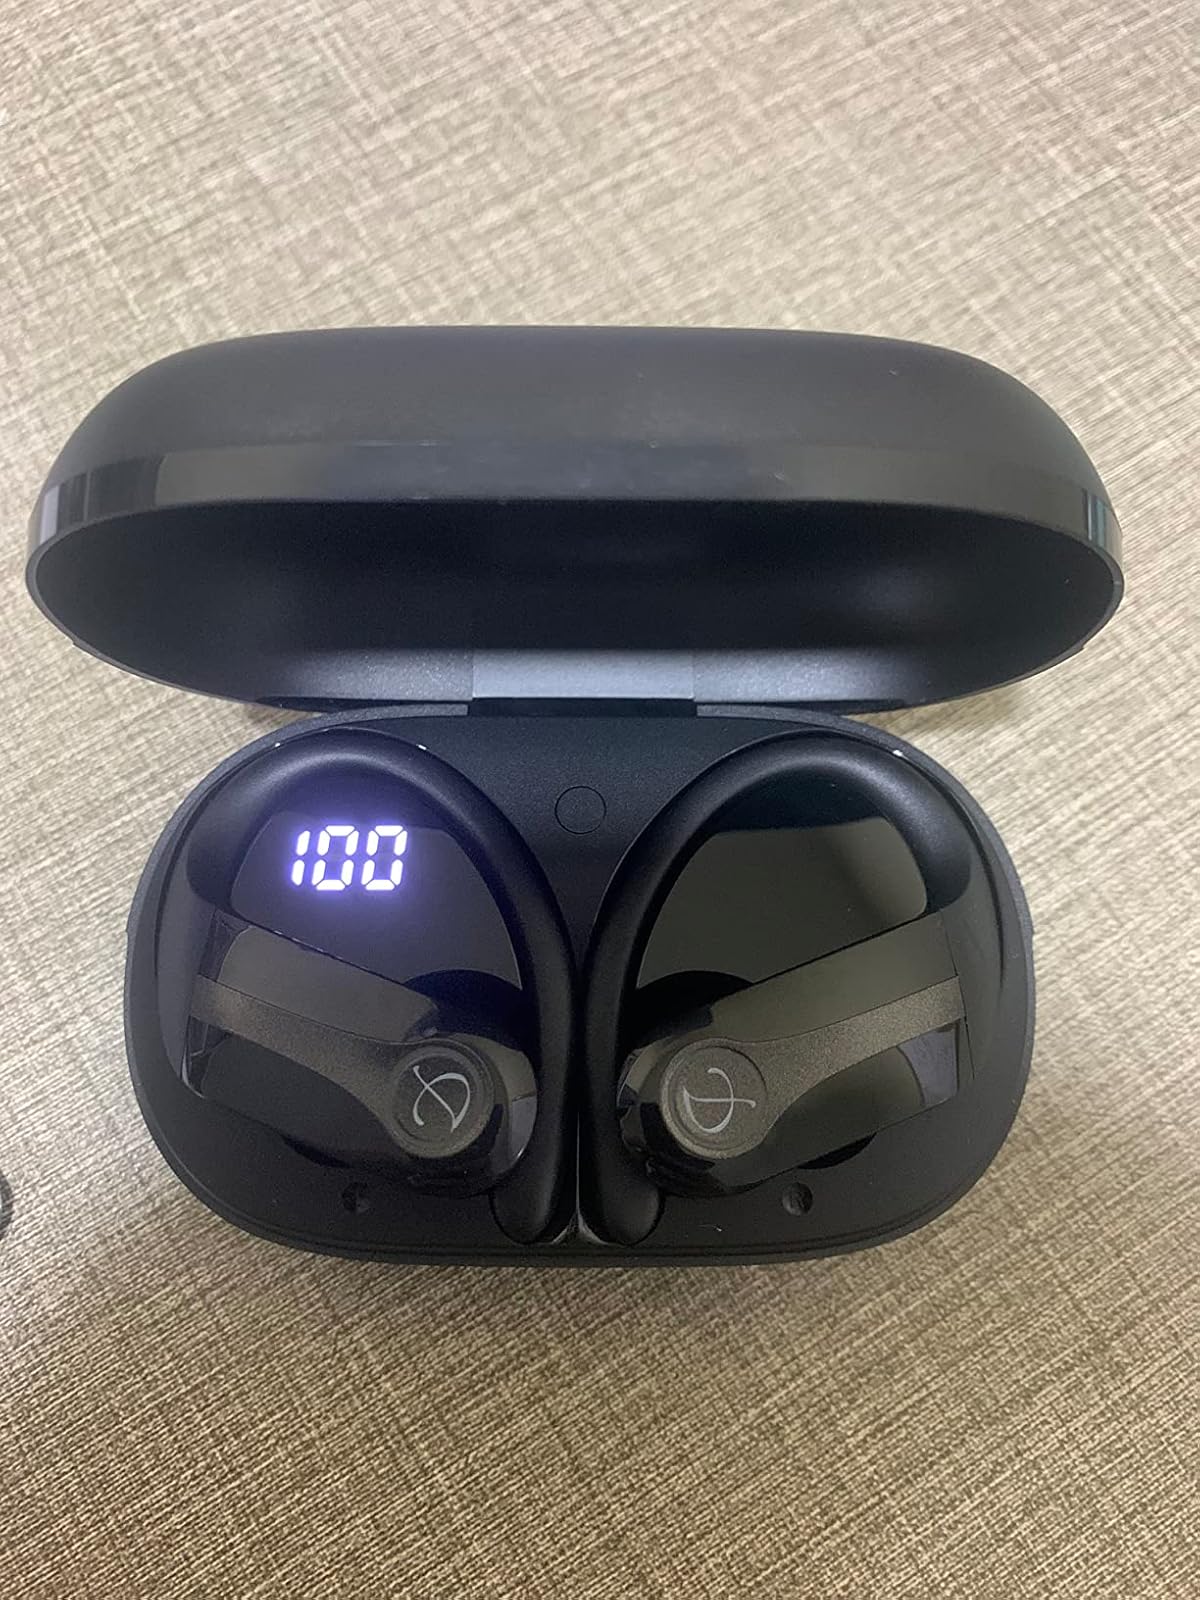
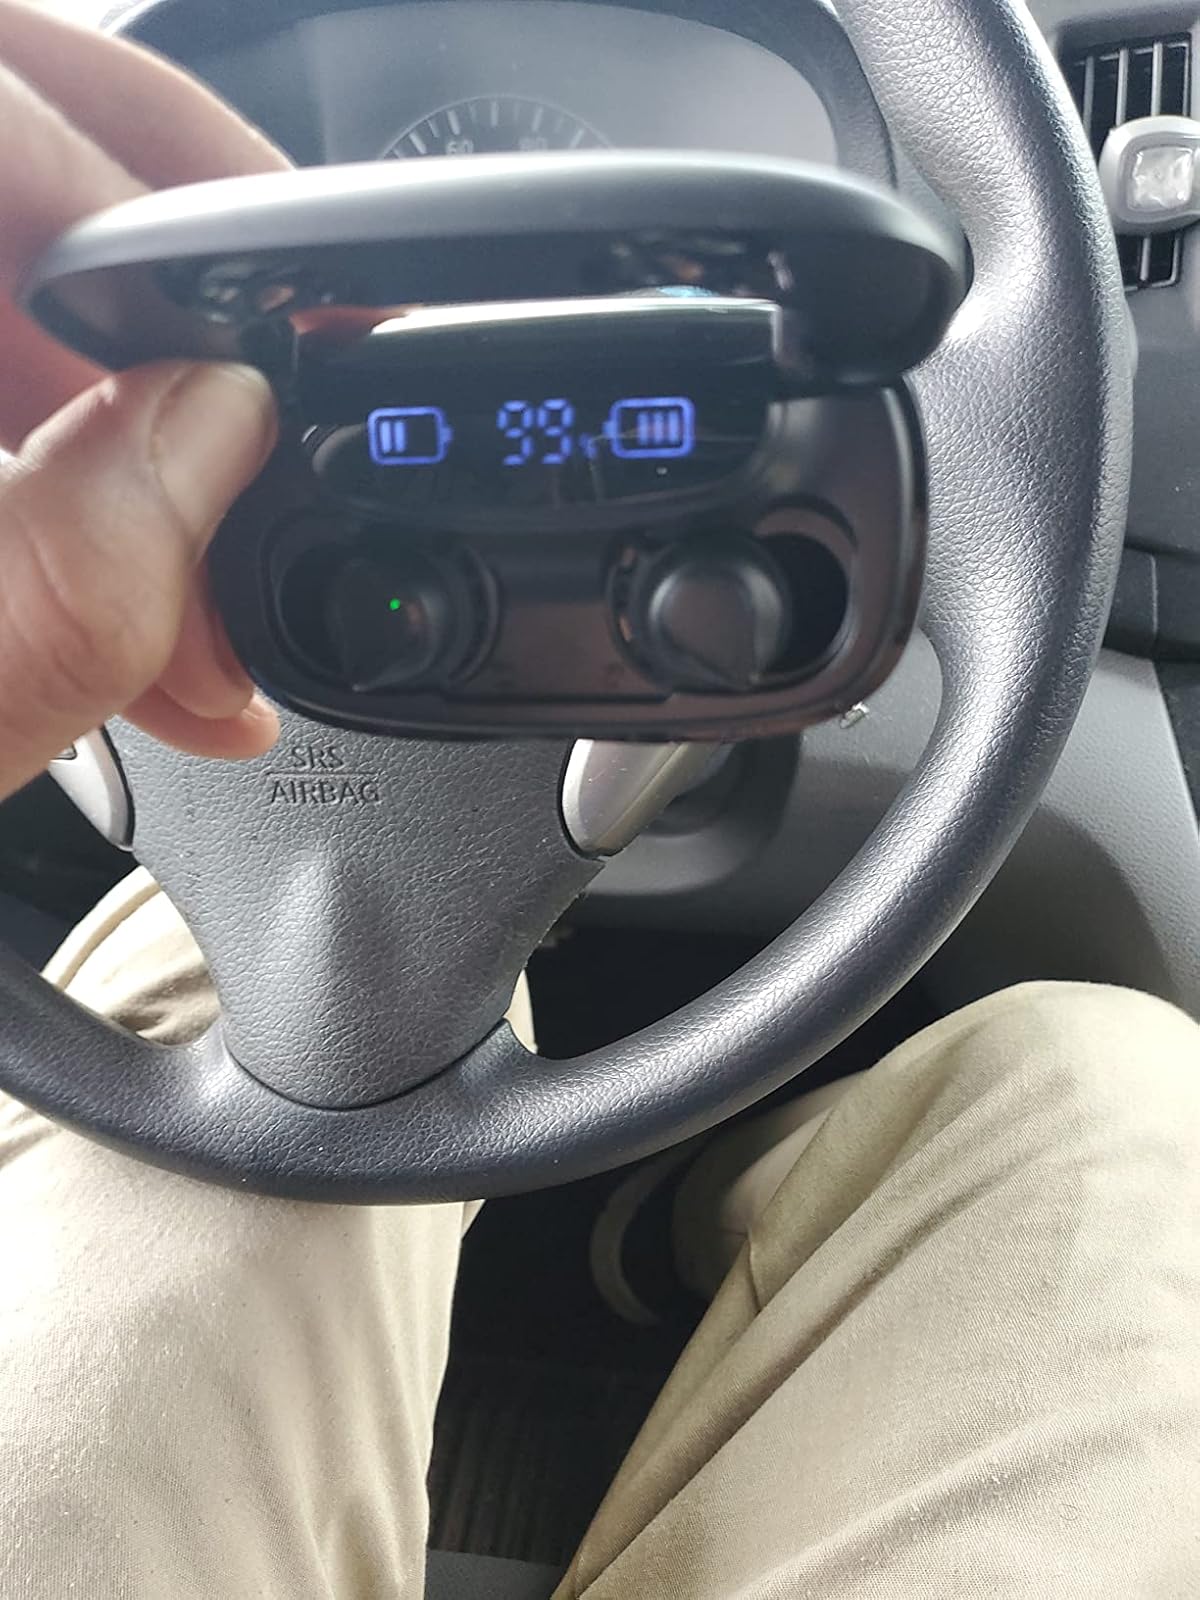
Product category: earbuds
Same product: no